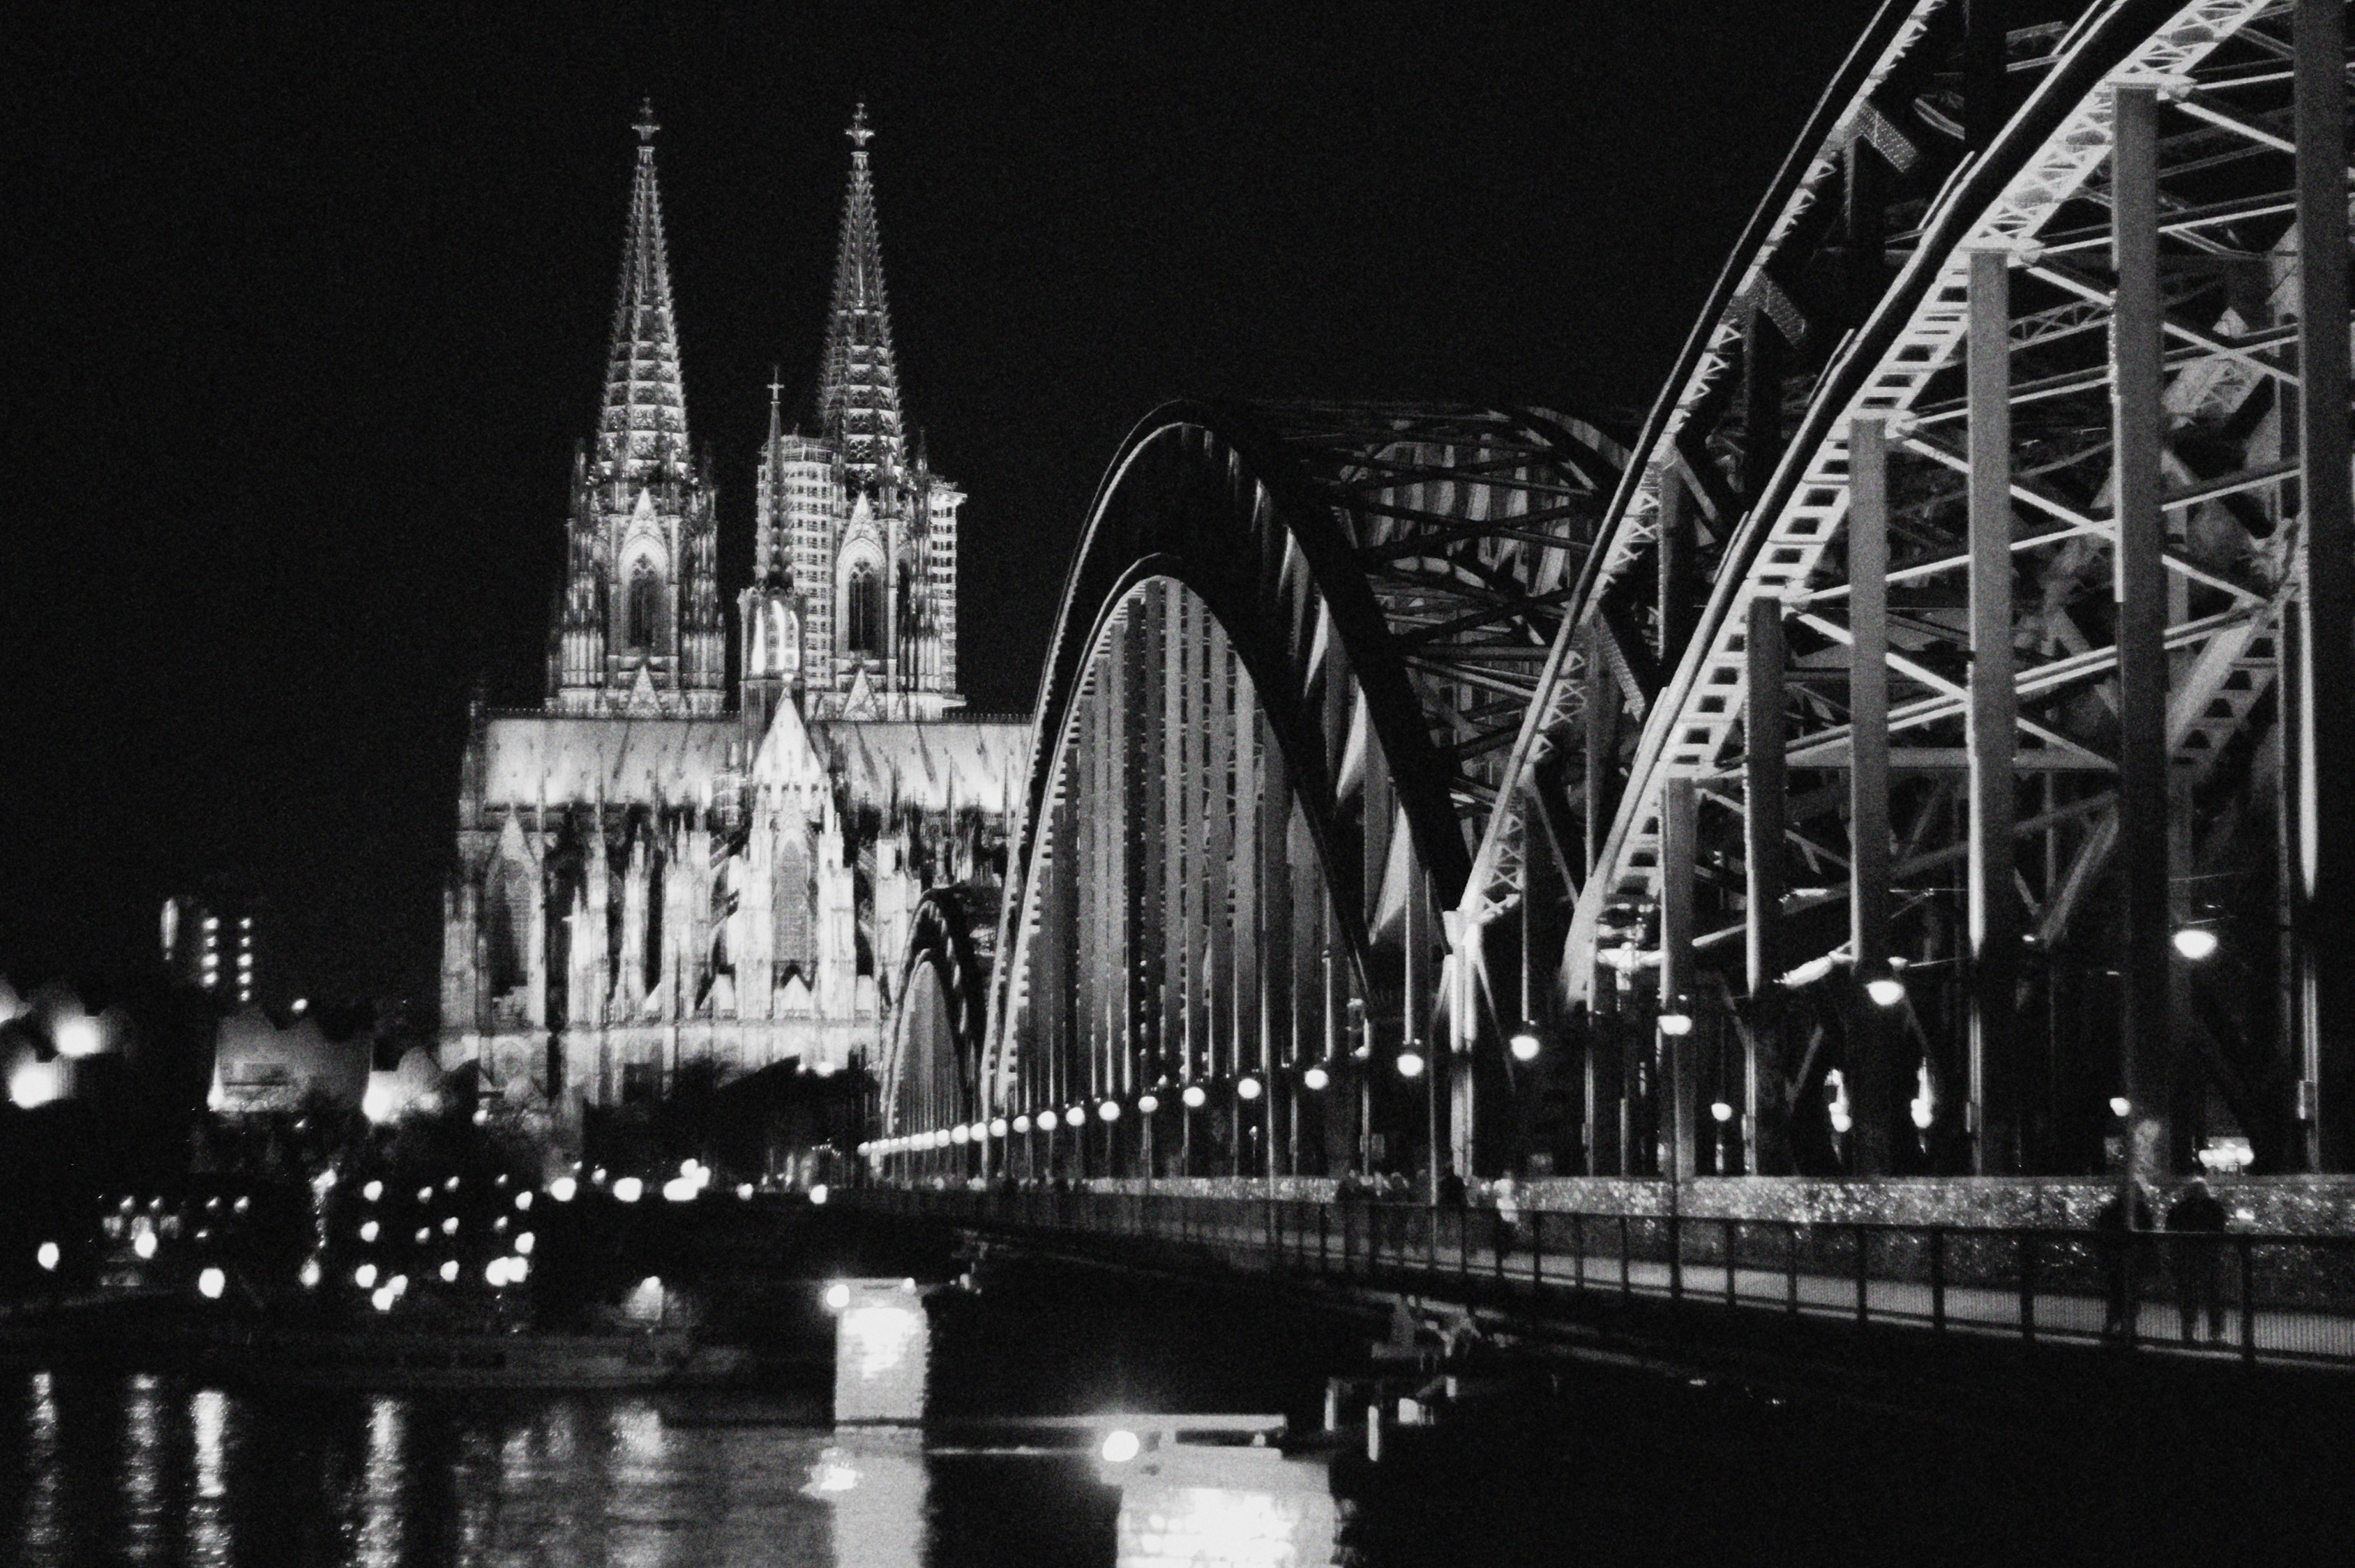
black and white, bridge, night, photography, cityscape, landmark, darkness, monochrome, symmetry, metropolis, monochrome photography